Hitachi-Kōnosu Station

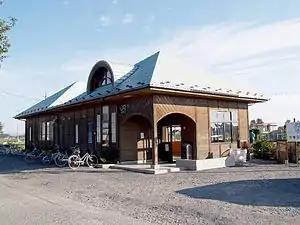
Hitachi-Kōnosu Station in October 2007

is a passenger railway station in the city of Naka, Ibaraki, Japan operated by East Japan Railway Company (JR East).